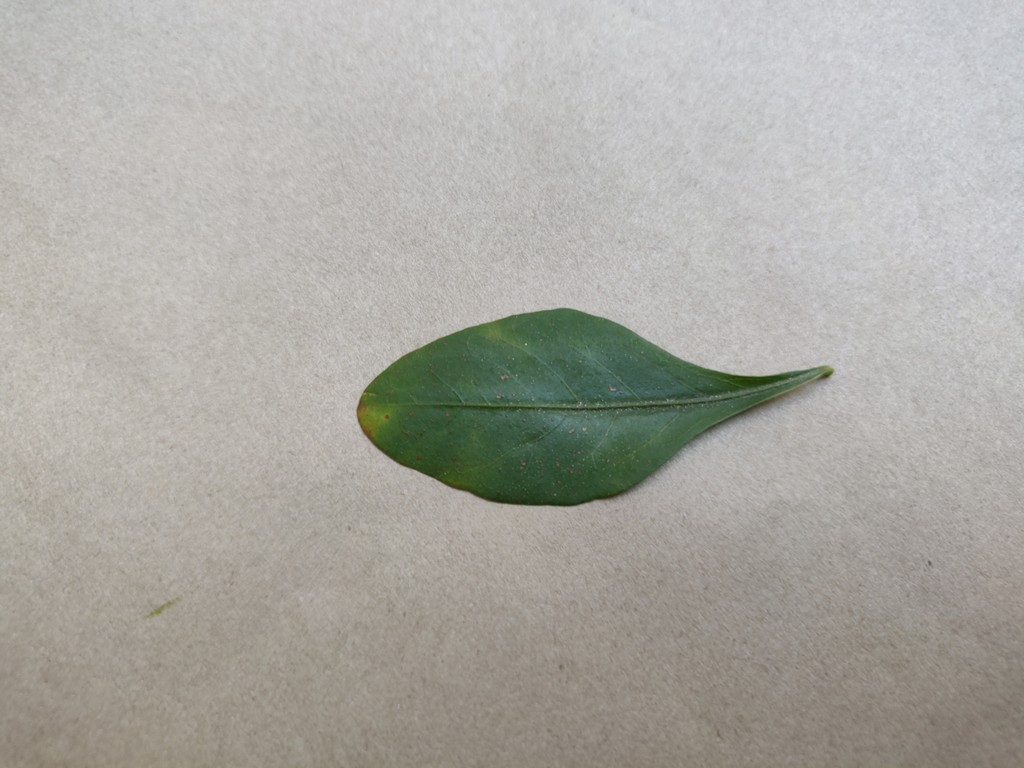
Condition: Unhealthy
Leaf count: single
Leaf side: front